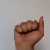
The image shows a hand gesture representing the letter 'A' in Indian Sign Language.